Macky Sall

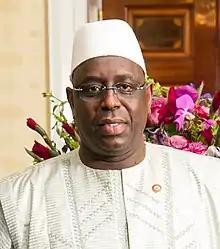
Macky Sall during a U.S.-Africa Leaders Summit dinner at the White House, 2014

In the 2012 Presidential elections, Sall ran as the candidate of the "Macky 2012" coalition, with the slogan, "The Path of Real Development" ("Yoonu Yookuté" in Wolof). He campaigned across the country, without cutting off ties with the "23 Juin" (M23) opposition movement, which protested against Wade in Dakar calling for him to be barred from running for a third term.